2008 Alabama Crimson Tide football team

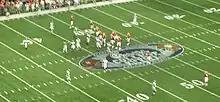
Clemson lines up on offense during the third quarter.

In January 2008, officials from both Clemson and Alabama announced they would open the 2008 season against each other in the inaugural Chick-fil-A College Kickoff at the Georgia Dome in Atlanta. With ESPN's College GameDay in town, and Clemson, selected as the preseason favorite to win the Atlantic Coast Conference, the Crimson Tide upset the Tigers 34–10 to open the season.